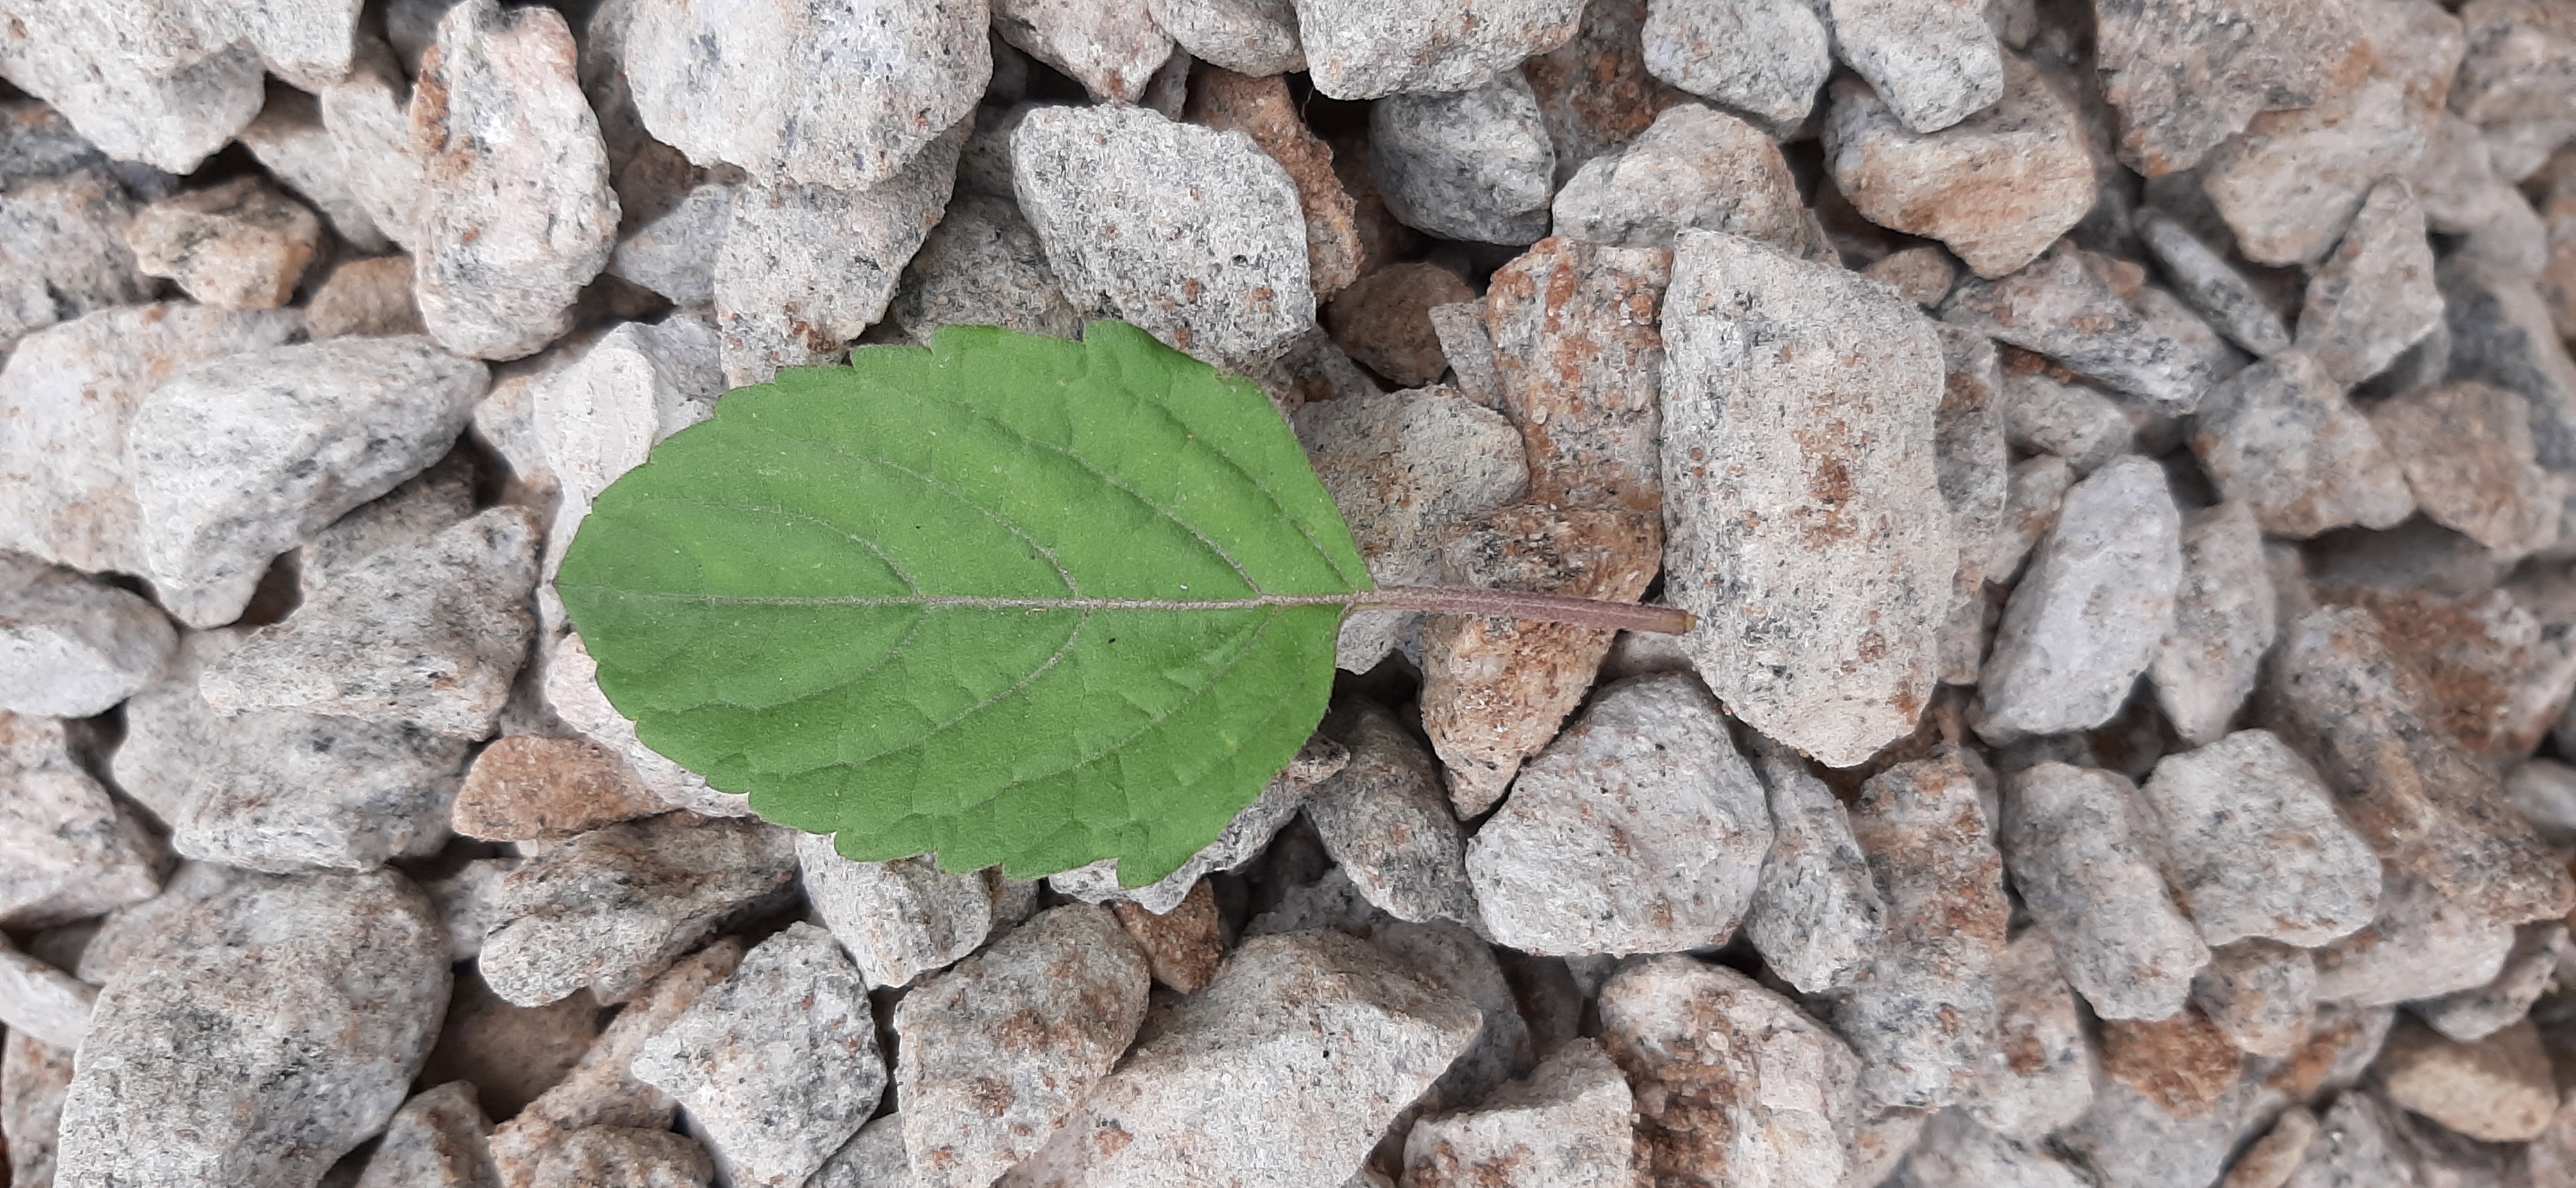
Plant: Tulsi